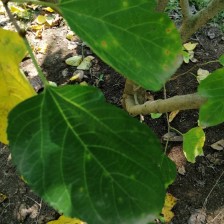
Variety: WhiteKing